Christian IV of Denmark

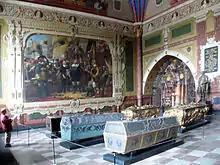
Chapel of Christian IV at Roskilde Cathedral

Christian's foreign policy did not suffer from lack of confidence following the Danish defeat in The Thirty Years' War. To compensate for lacking export revenues, and also in order to stifle the Swedish advances in the Thirty Years' War, Christian enacted a number of increases in the Sound Dues throughout the 1630s. Christian gained both in popularity and influence at home, and he hoped to increase his external power still further with the assistance of his sons-in-law, Corfitz Ulfeldt and Hannibal Sehested, who now came prominently forward.